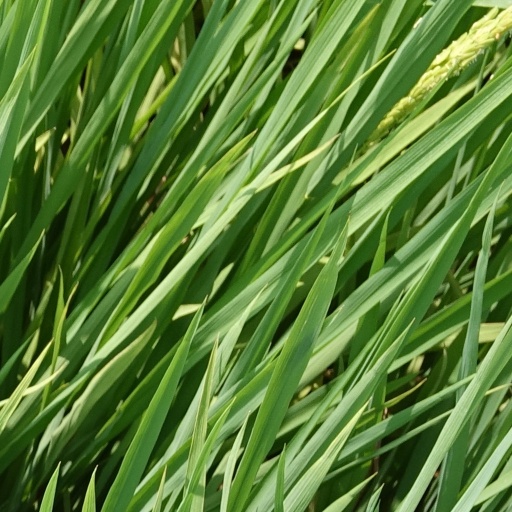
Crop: rice